M1 Garand

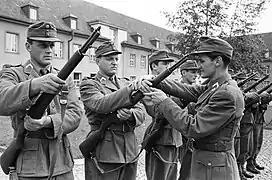
Austrian troops training with M1 Garands during the 1950s

Designed by L. James Sullivan and William B. Ruger, and produced by Sturm, Ruger & Co. the Mini-14 rifle employs an investment cast, heat-treated receiver and a version of the M1/M14 rifle locking mechanism.